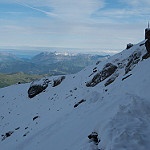
Scene: Outdoor